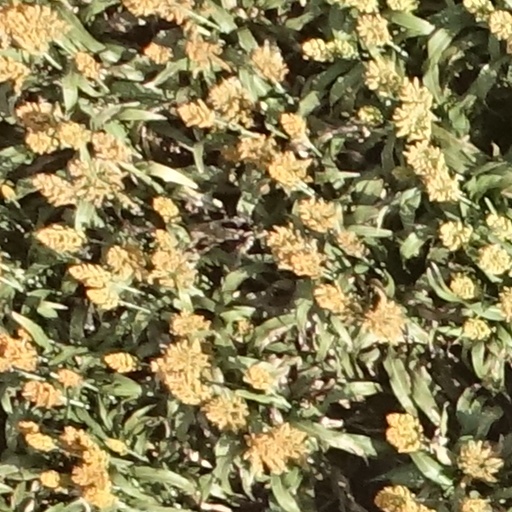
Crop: sorghum